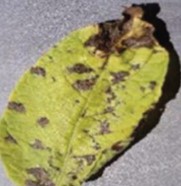
Plant: Potato
Disease: potato early blight